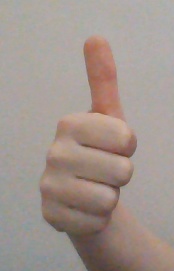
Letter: aleff